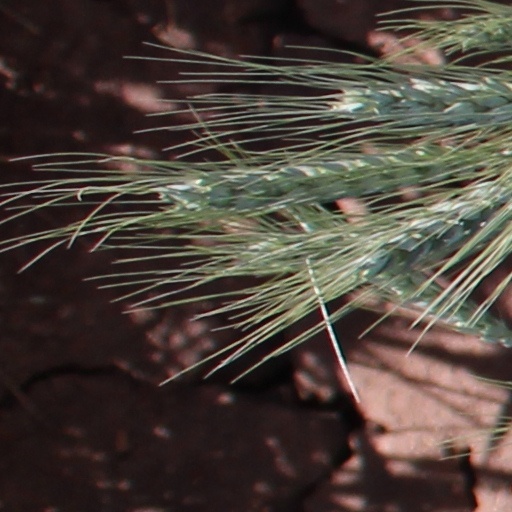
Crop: wheat